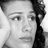
Emotion: neutral